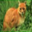
Label: cat